Bale Out

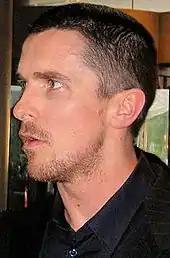
Christian Bale in July 2008, the same month as his outburst

In July 2008, Christian Bale was filming an intense scene in New Mexico for the film "Terminator Salvation" with actress Bryce Dallas Howard. The film's director of photography, Shane Hurlbut, walked into Bale's eyeline, and the actor proceeded to humiliate Hurlbut by lecturing him. Bale said he would leave the film if Hurlbut repeated the error and was not subsequently fired. Hurlbut responded calmly and apologized several times to Bale, and continued shooting for seven hours after the incident.